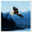
Label: bird